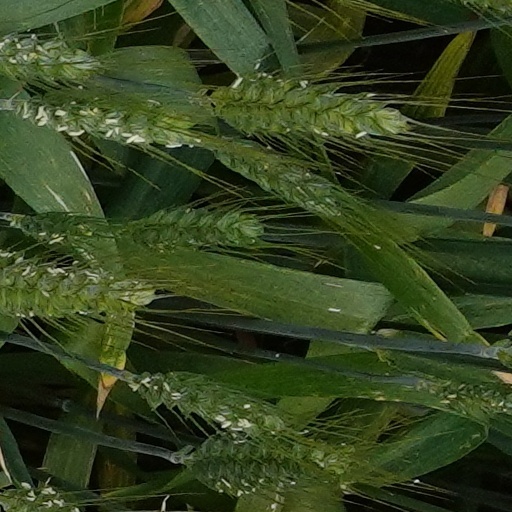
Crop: wheat